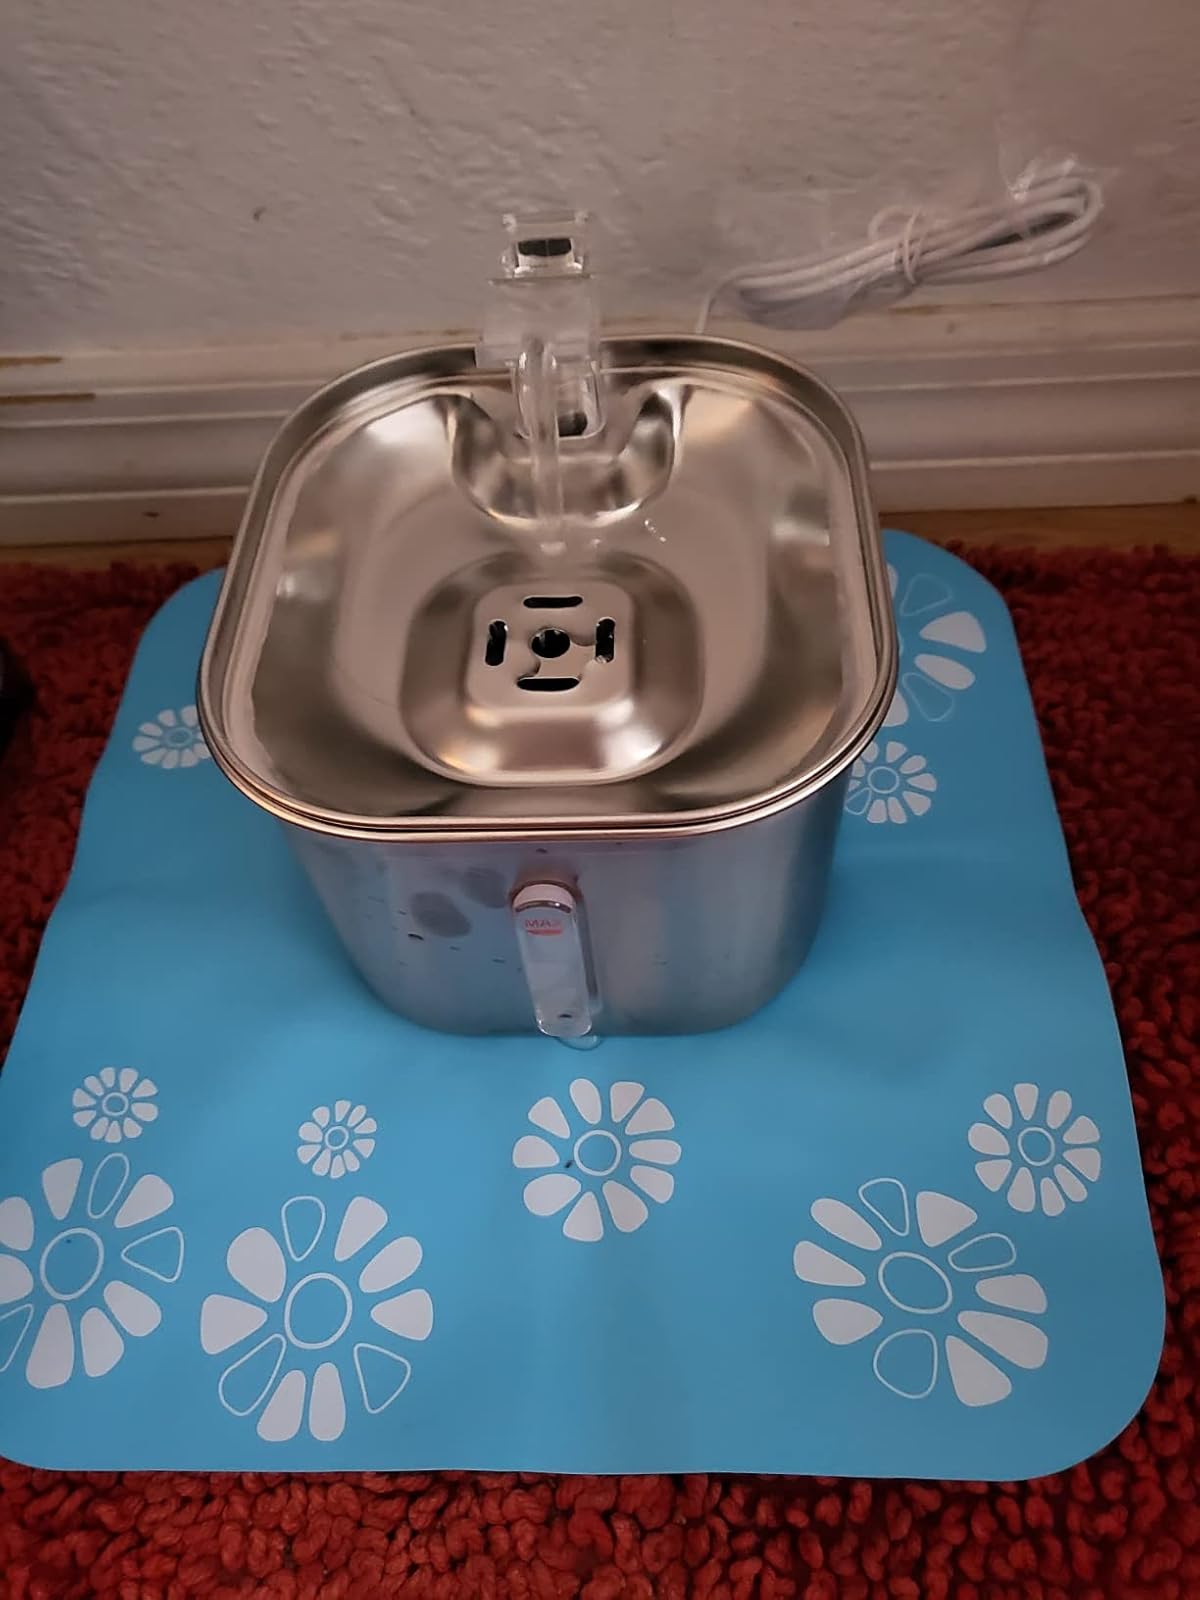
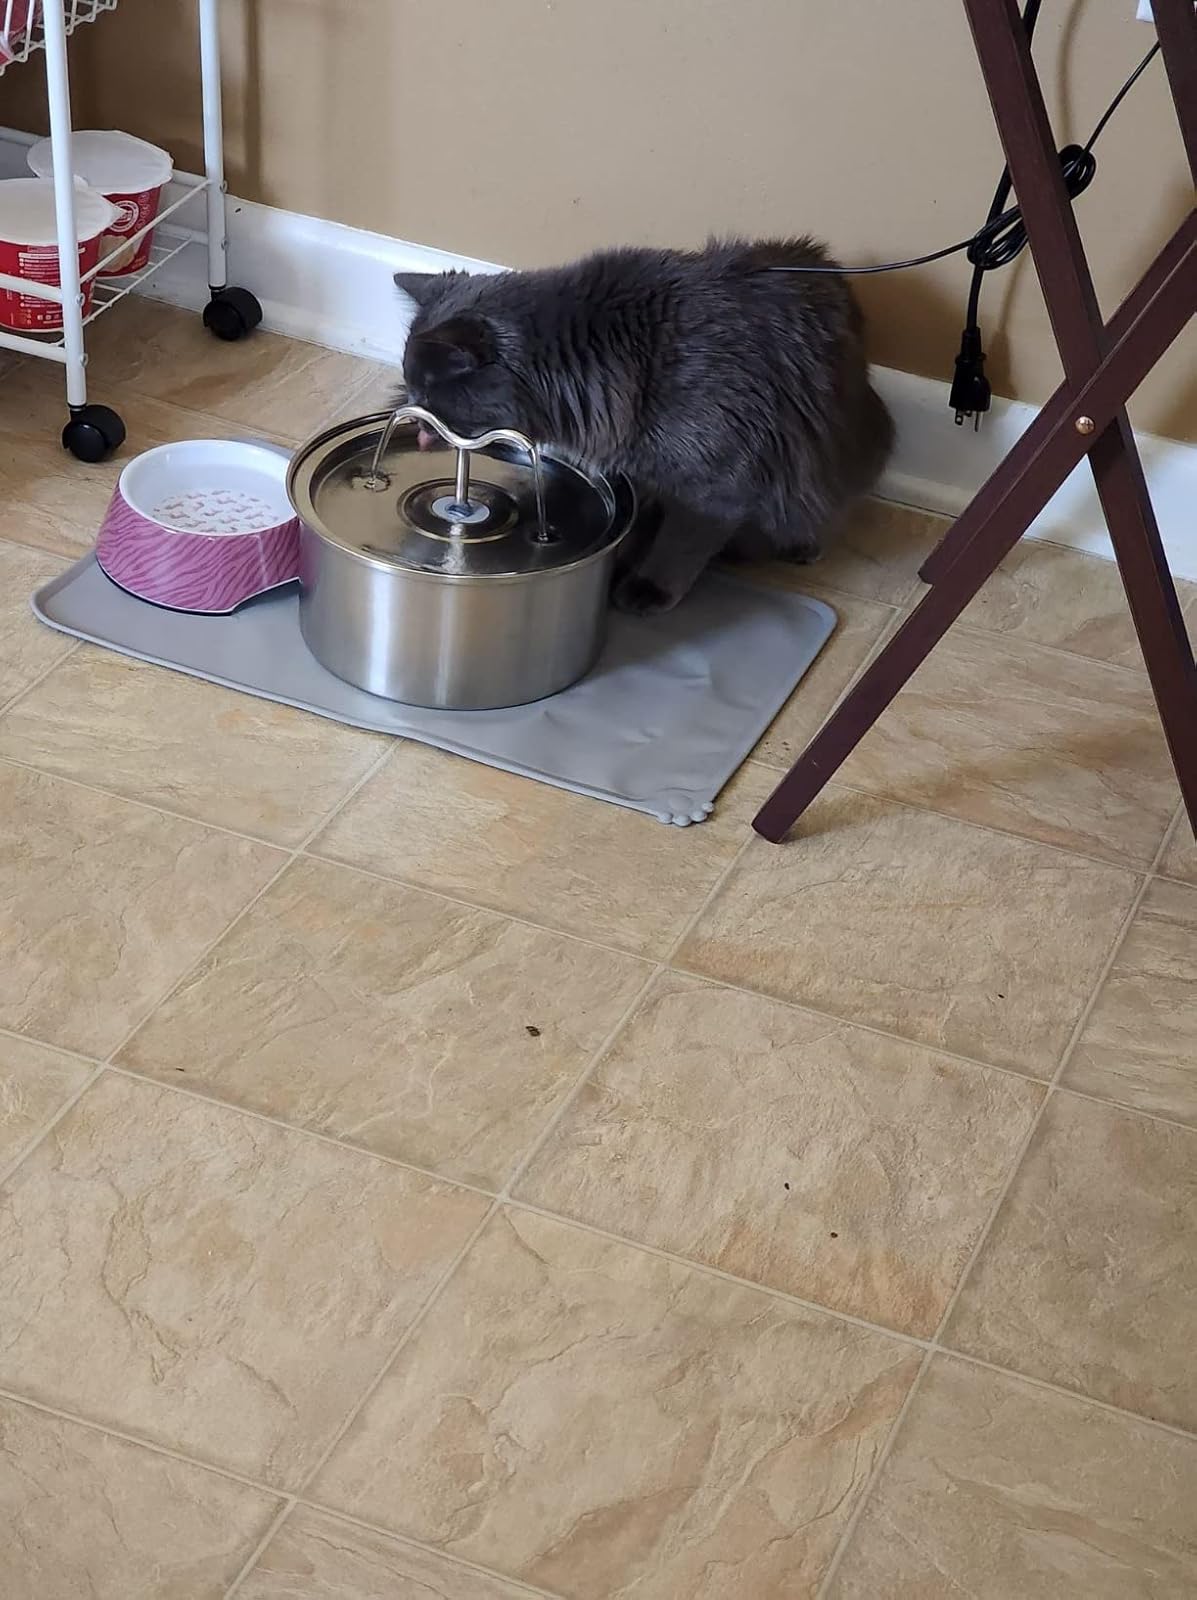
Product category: items_bowl
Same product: no